Acetoacetic acid

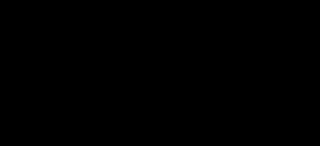
Pigment Yellow 16 is a typical dye containing the acetoacetyl group

Acetoacetic esters are used for the acetoacetylation reaction, which is widely used in the production of arylide yellows and diarylide dyes. Although the esters can be used in this reaction, diketene also reacts with alcohols and amines to the corresponding acetoacetic acid derivatives in a process called acetoacetylation. An example is the reaction with 4-aminoindane: